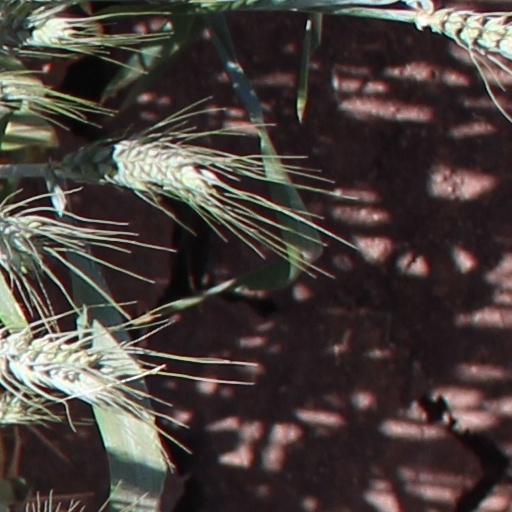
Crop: wheat